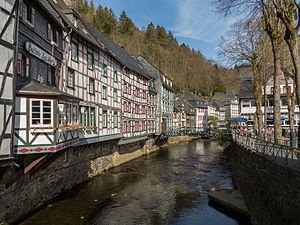
Montjoie est une ville d'Allemagne occidentale, située au sud d'Aix-la-Chapelle, et en bordure du plateau des Hautes Fagnes. La superficie de la commune est de 94,61 km², pour une altitude comprise entre 350 à 650 mètres.